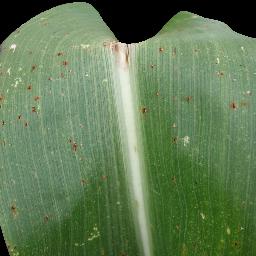
Label: Corn_(Maize)___Common_Rust